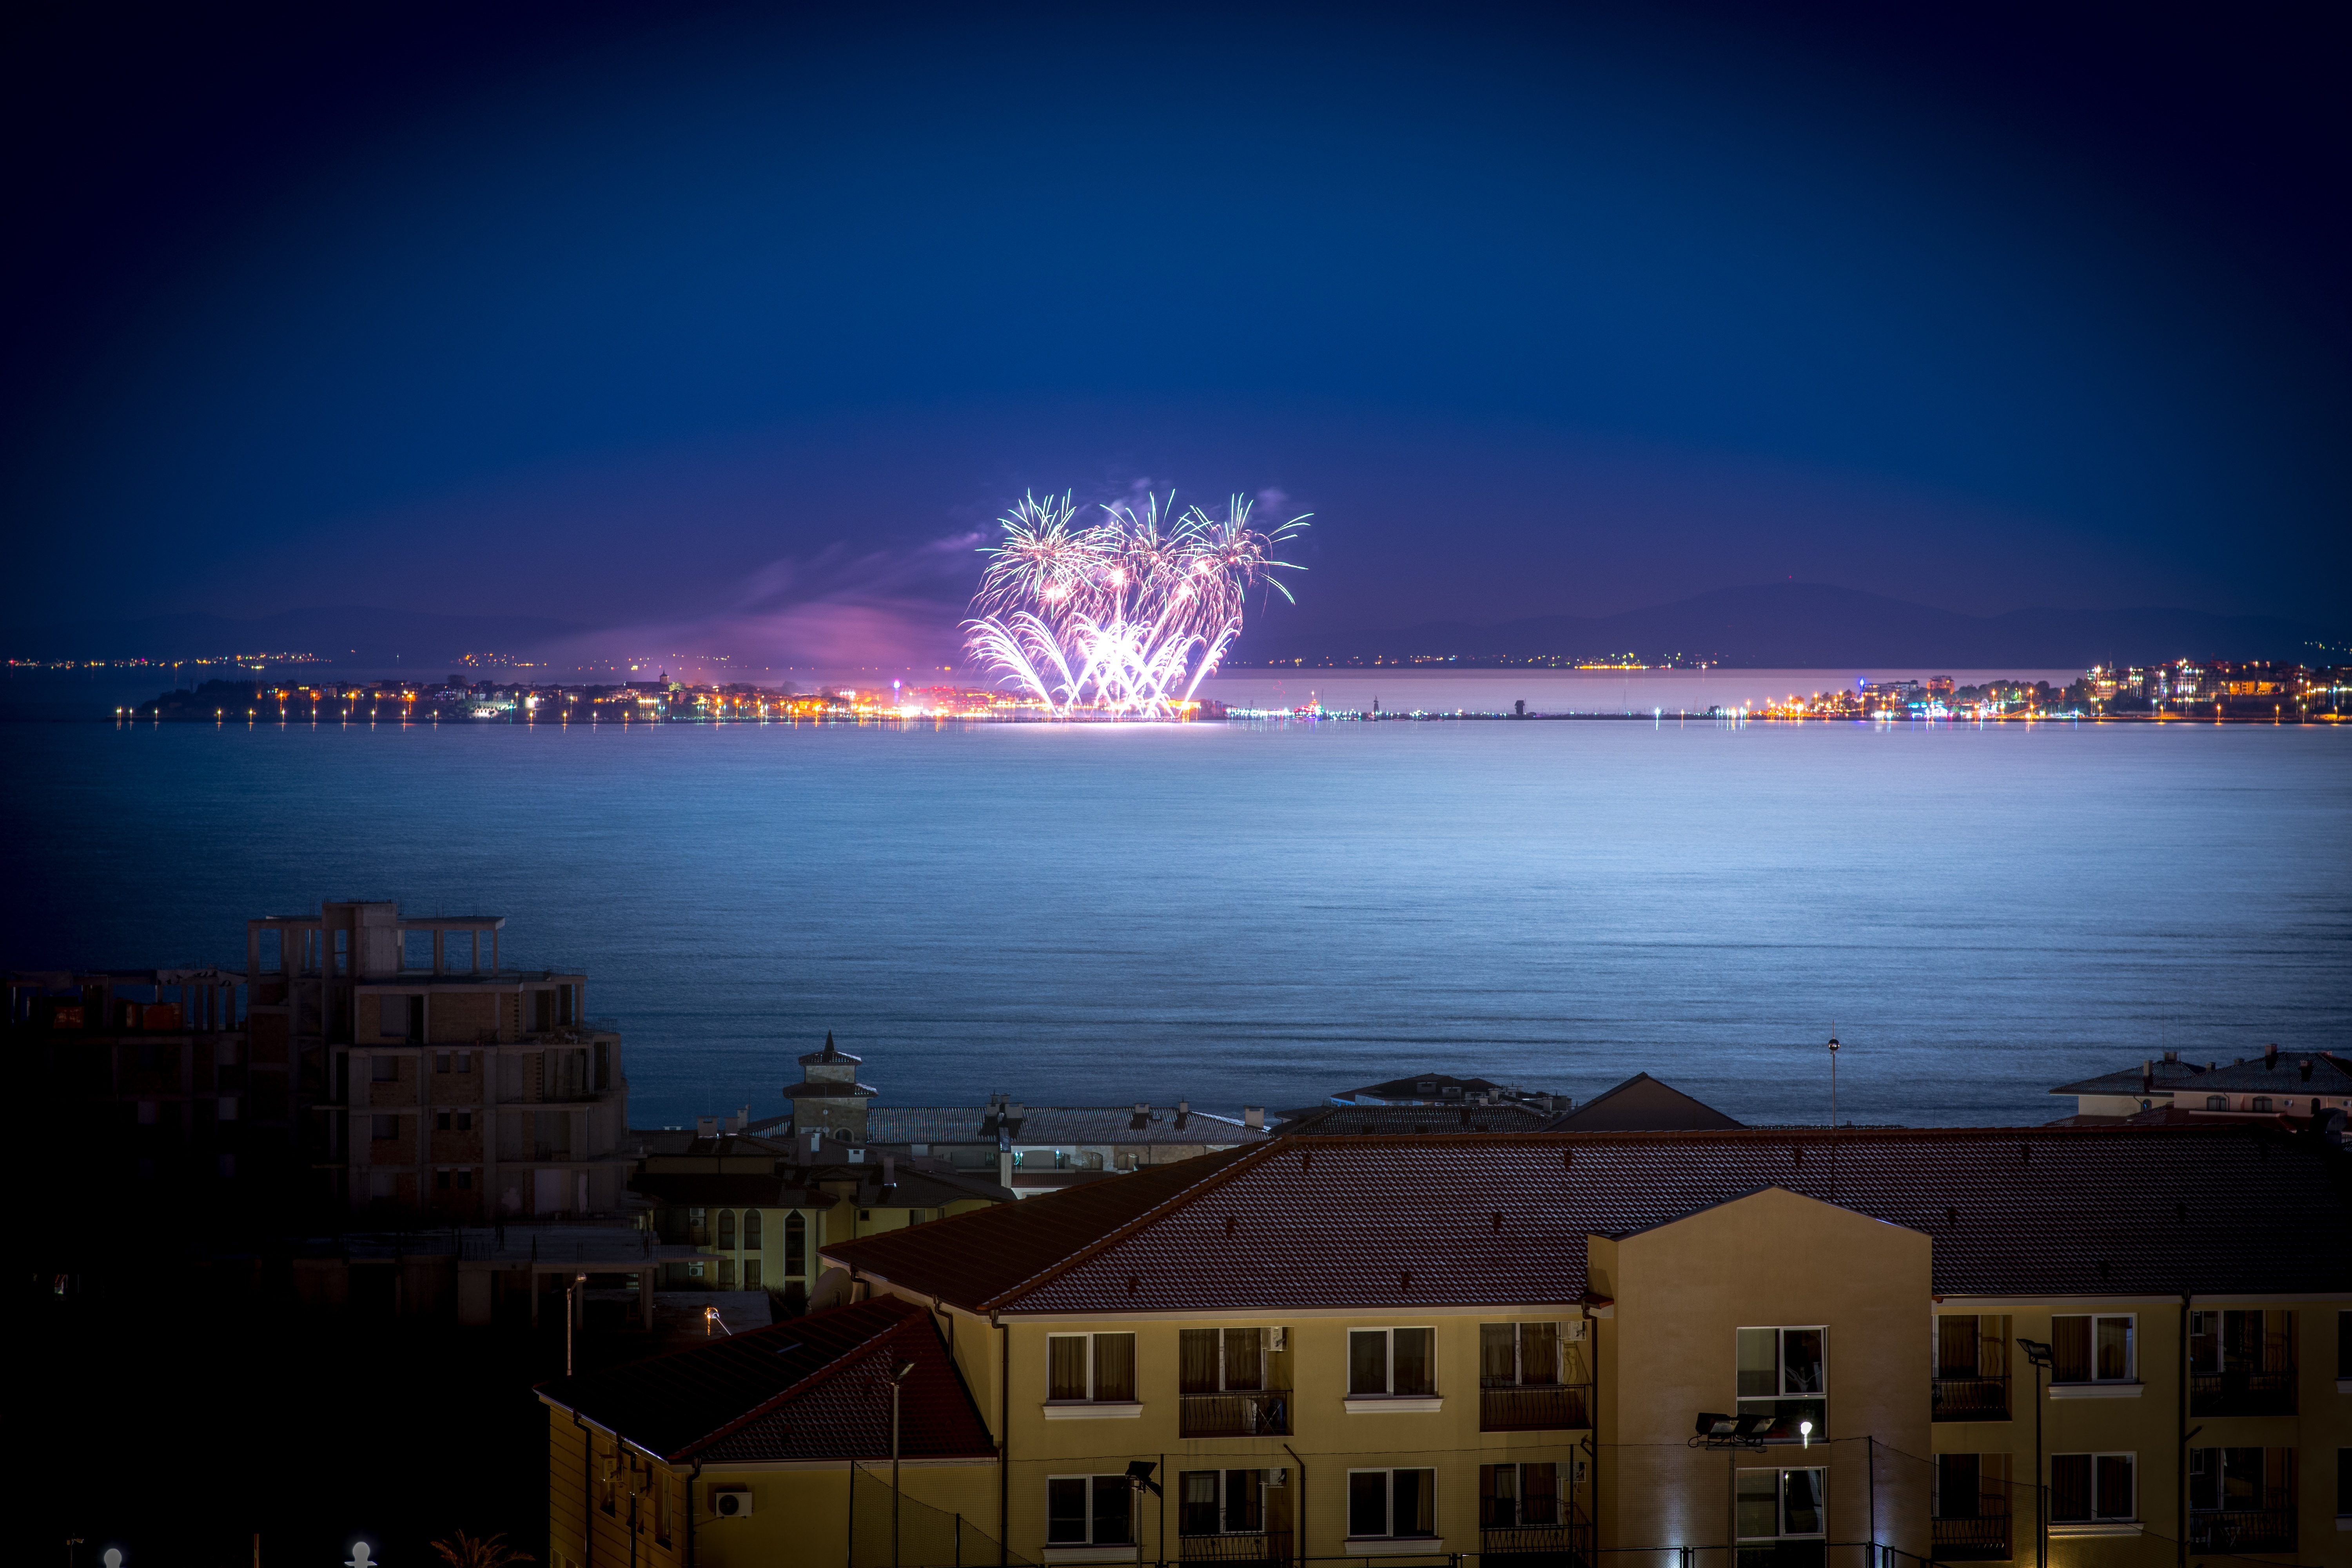
horizon, skyline, night, cityscape, dusk, evening, fireworks